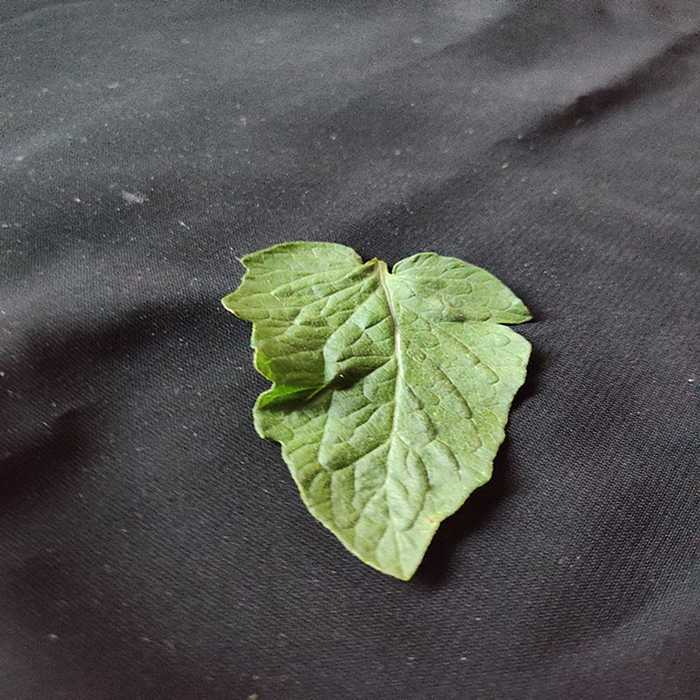
Plant: Tomato
Label: Tomato Fresh leaf